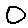
Label: 0